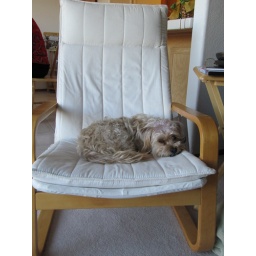
Teddy found his favorite chair in the Hackworth house